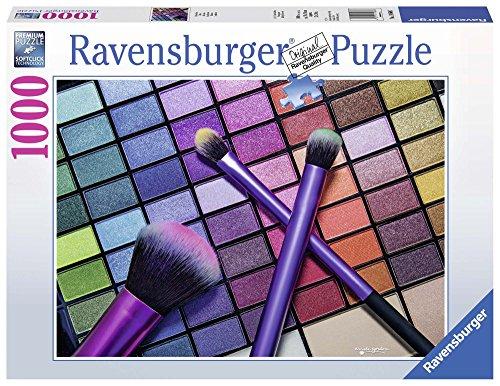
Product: Ravensburger 19860 Shadows Jigsaw Puzzle (1000 Piece)
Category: Toys & Games | Puzzles | Jigsaw Puzzles
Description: Great Condition.
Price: $19.99
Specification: ProductDimensions:14.8x10.8x2.2inches|ItemWeight:1.87pounds|ShippingWeight:1.9pounds(Viewshippingratesandpolicies)|DomesticShipping:ItemcanbeshippedwithinU.S.|InternationalShipping:ThisitemcanbeshippedtoselectcountriesoutsideoftheU.S.LearnMore|ASIN:B078XL2X4F|Itemmodelnumber:19860|Manufacturerrecommendedage:12-15years